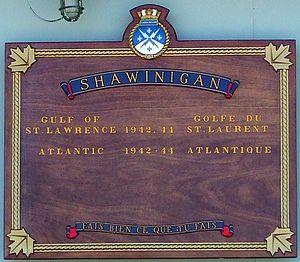
Photo: Plaque à tribord à l'extérieur de la timonerie du NCSM Shawinigan (MM 704). La plaque porte l'insigne du navire ainsi que les honneurs de son prédécesseur du même nom, le NCSM Shawinigan (K136), et une traduction française de la devise de la ville de Shawinigan, age quod agis. Photo prise au quai de Rimouski Qc, Canada, été 2009.
Le NCSM Shawinigan était une corvette canadienne de classe Flower de la Marine royale canadienne qui participa à la Seconde Guerre mondiale.
La classe Flower était une classe de 267 corvettes utilisés comme escorte anti-sous-marine par les Alliés lors de la bataille de l'Atlantique pendant la Seconde Guerre mondiale.
Le NCSM Shawinigan (MM 704) est un navire de défense côtière canadien de la classe Kingston.